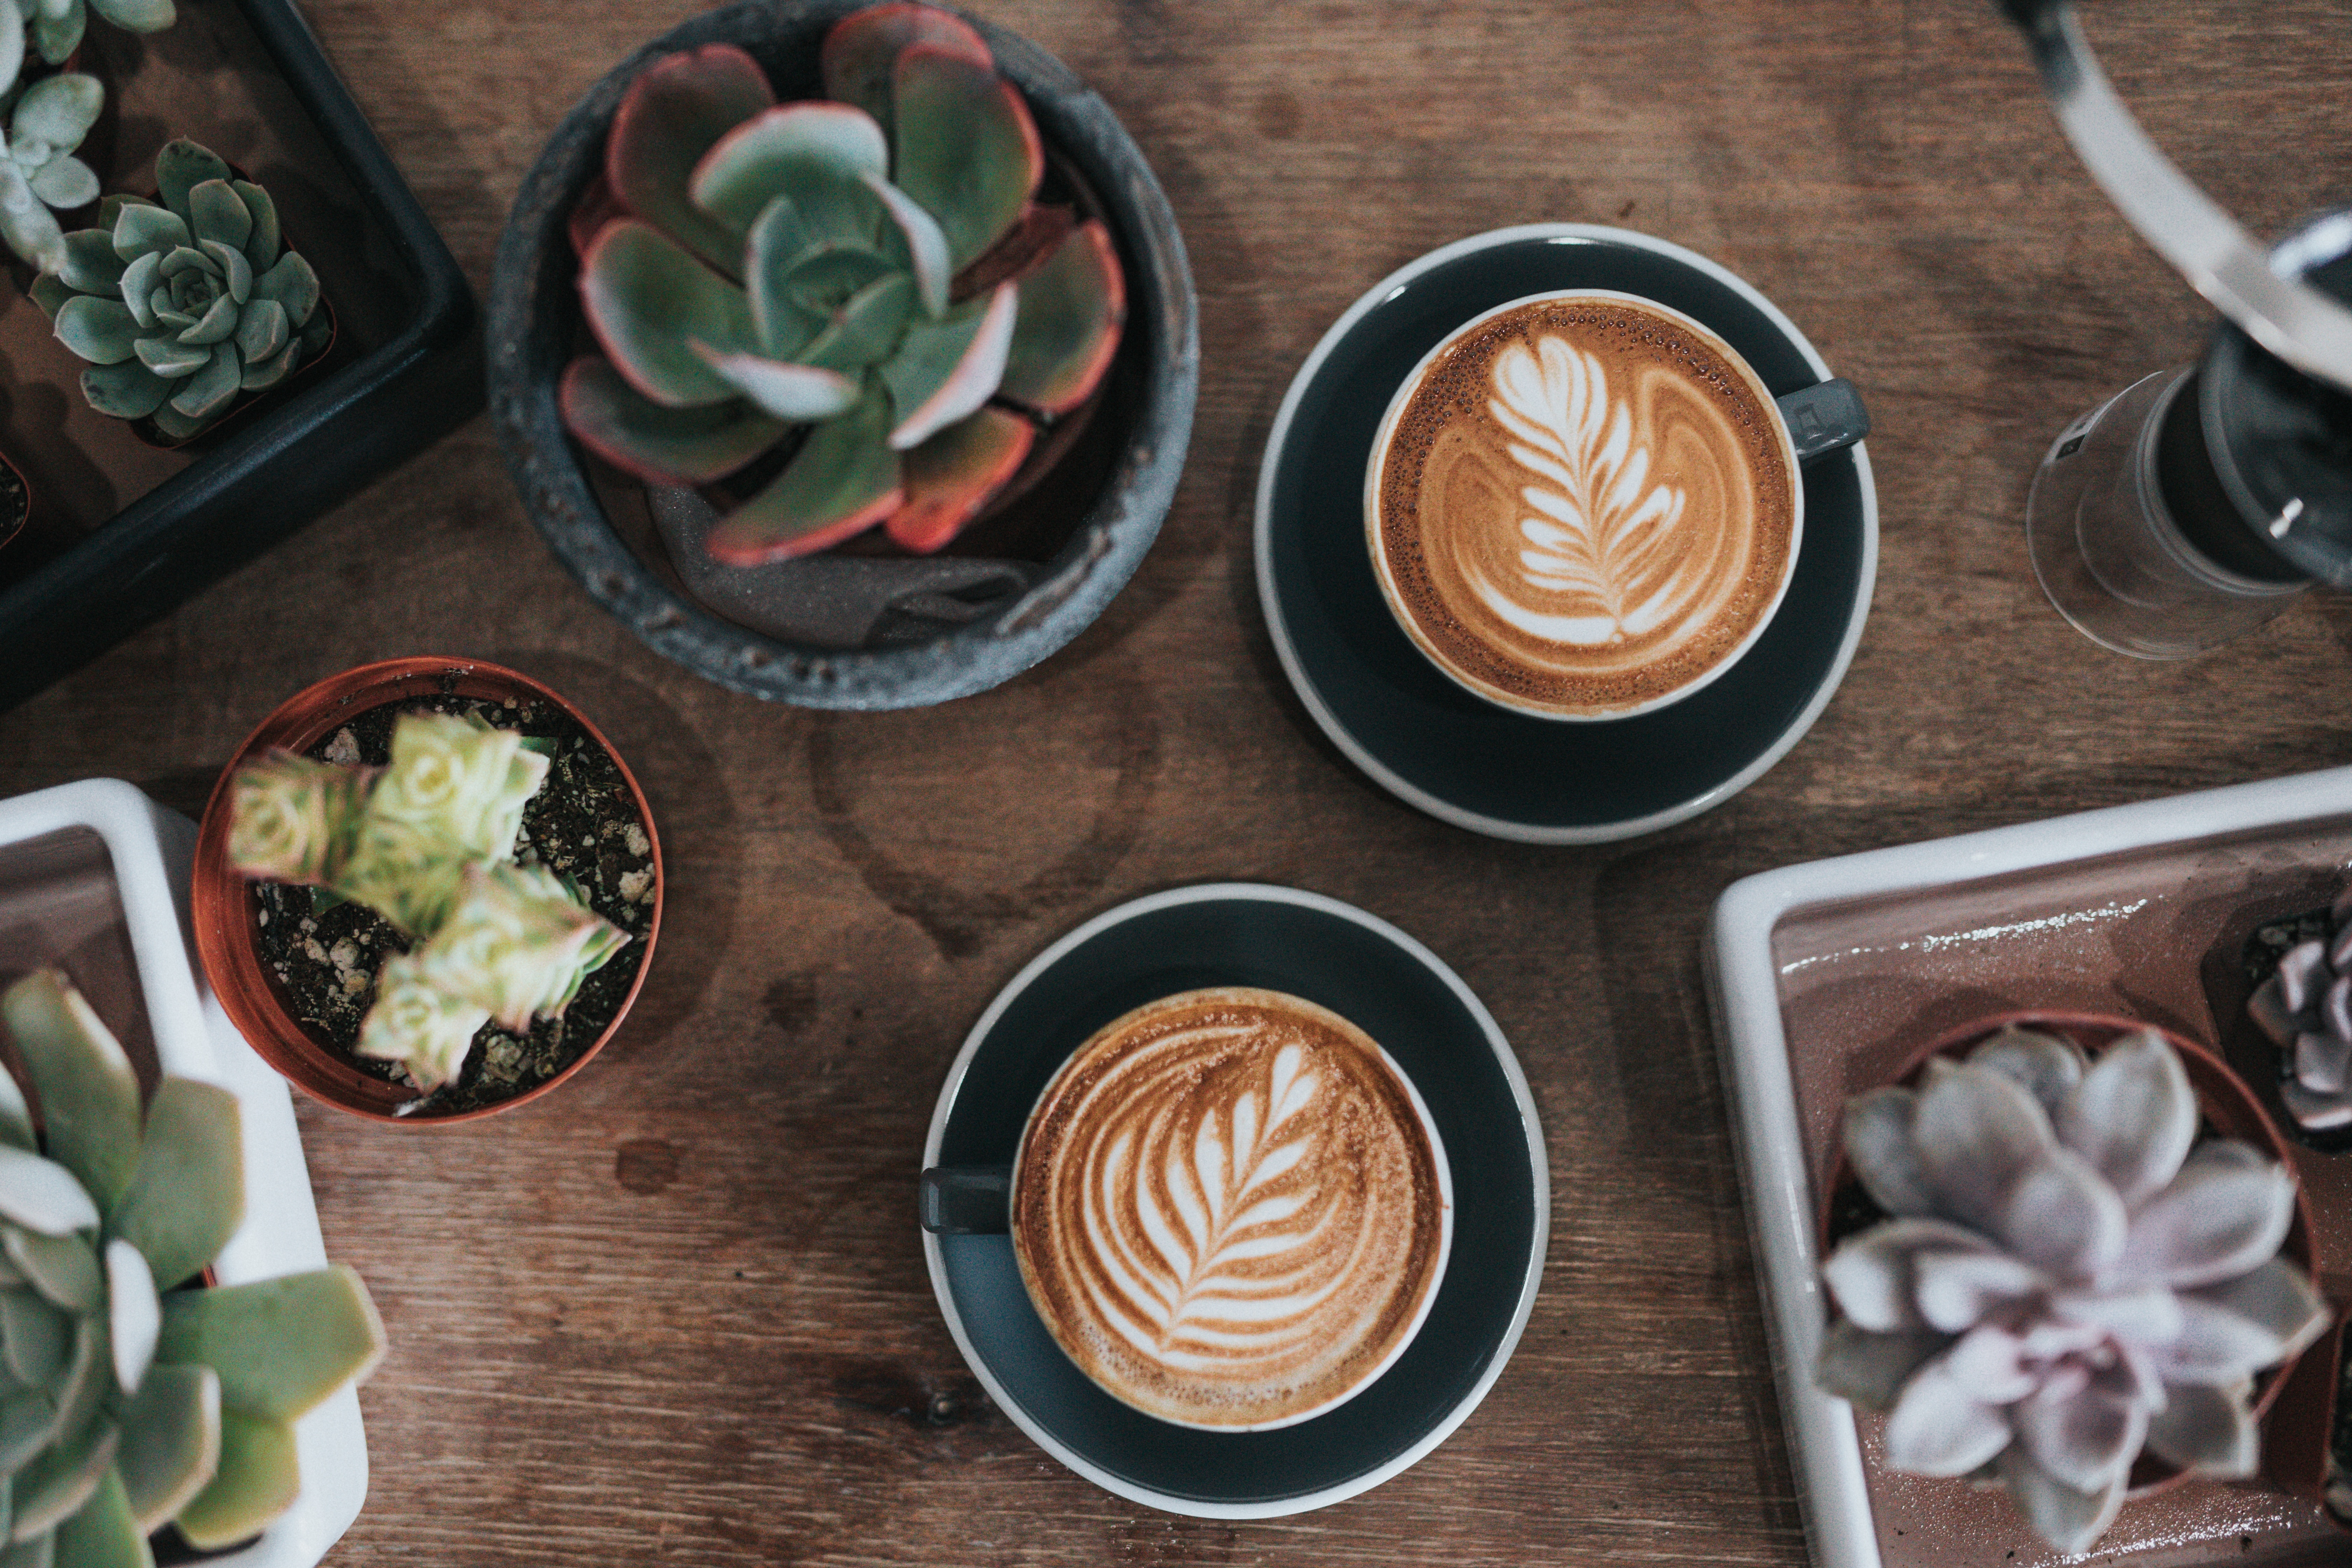
tableware, dessert, food, dish, cup, flavor, meal